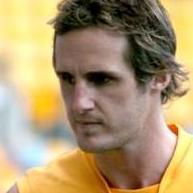
Age: 26